Henry Reed Stiles

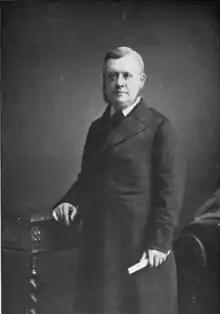
circa 1895

Henry Reed Stiles (March 10, 1832 – January 7, 1909) was an American physician who wrote several historical records and genealogical books. As a doctor, he served in various medical positions primarily in New York City, although he spent four years in Dundee, Scotland. He was very interested in genealogical and historical research. , his work (including "The Stiles Family in America, Genealogies of the Connecticut Family" and "The History and Genealogies of Ancient Windsor, Connecticut)" continued to be widely cited by researchers and remained in print more than 115 years later.